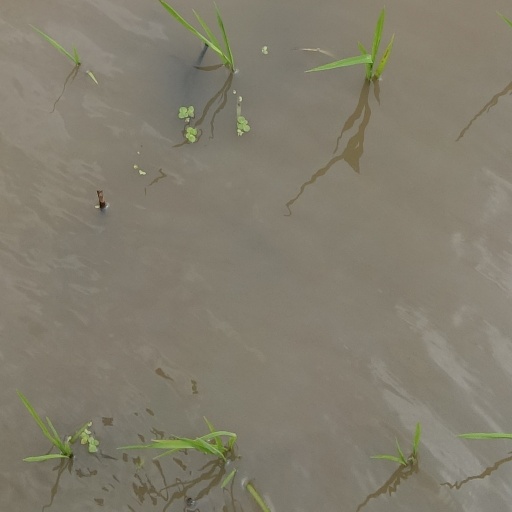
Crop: rice